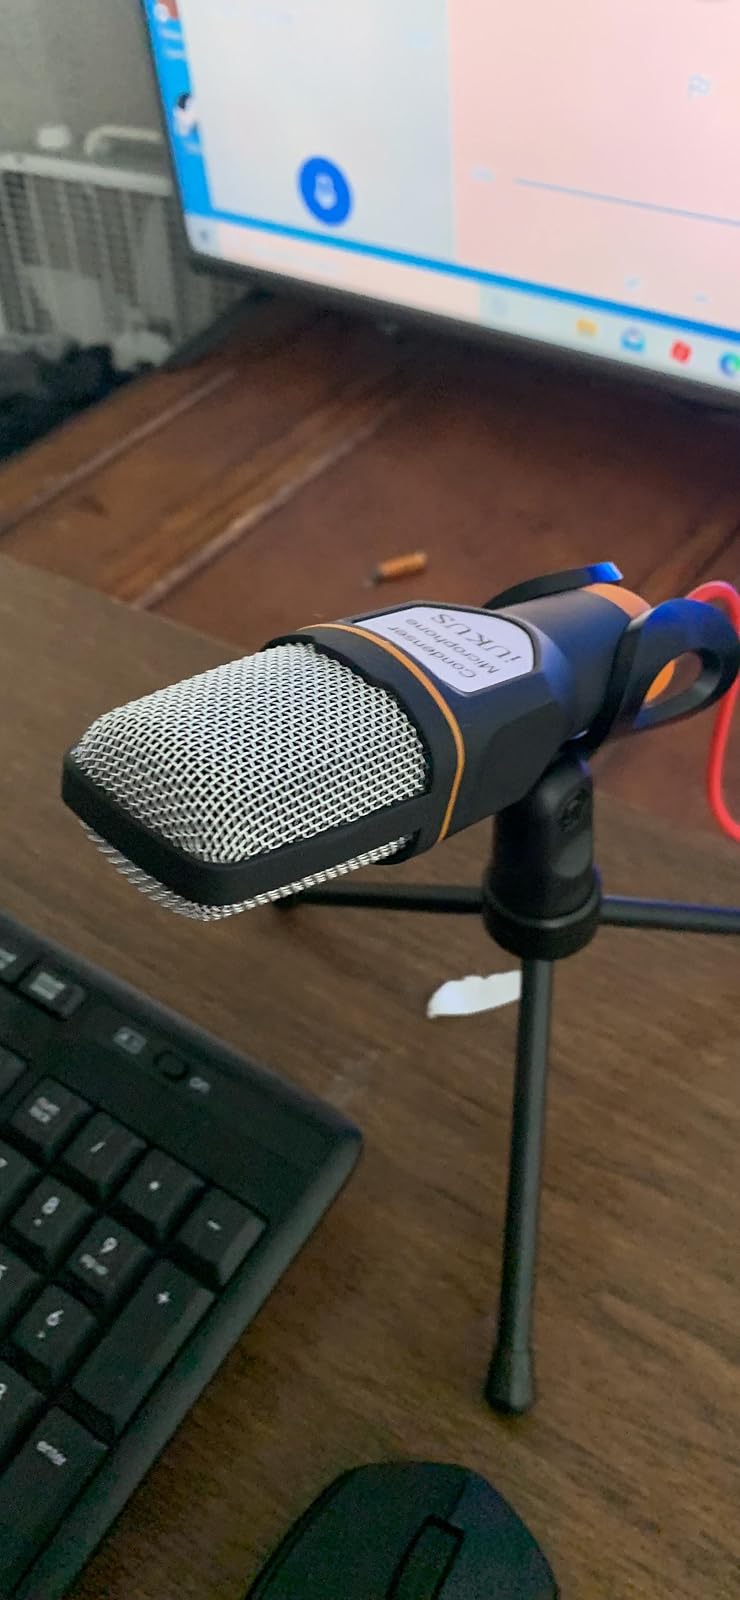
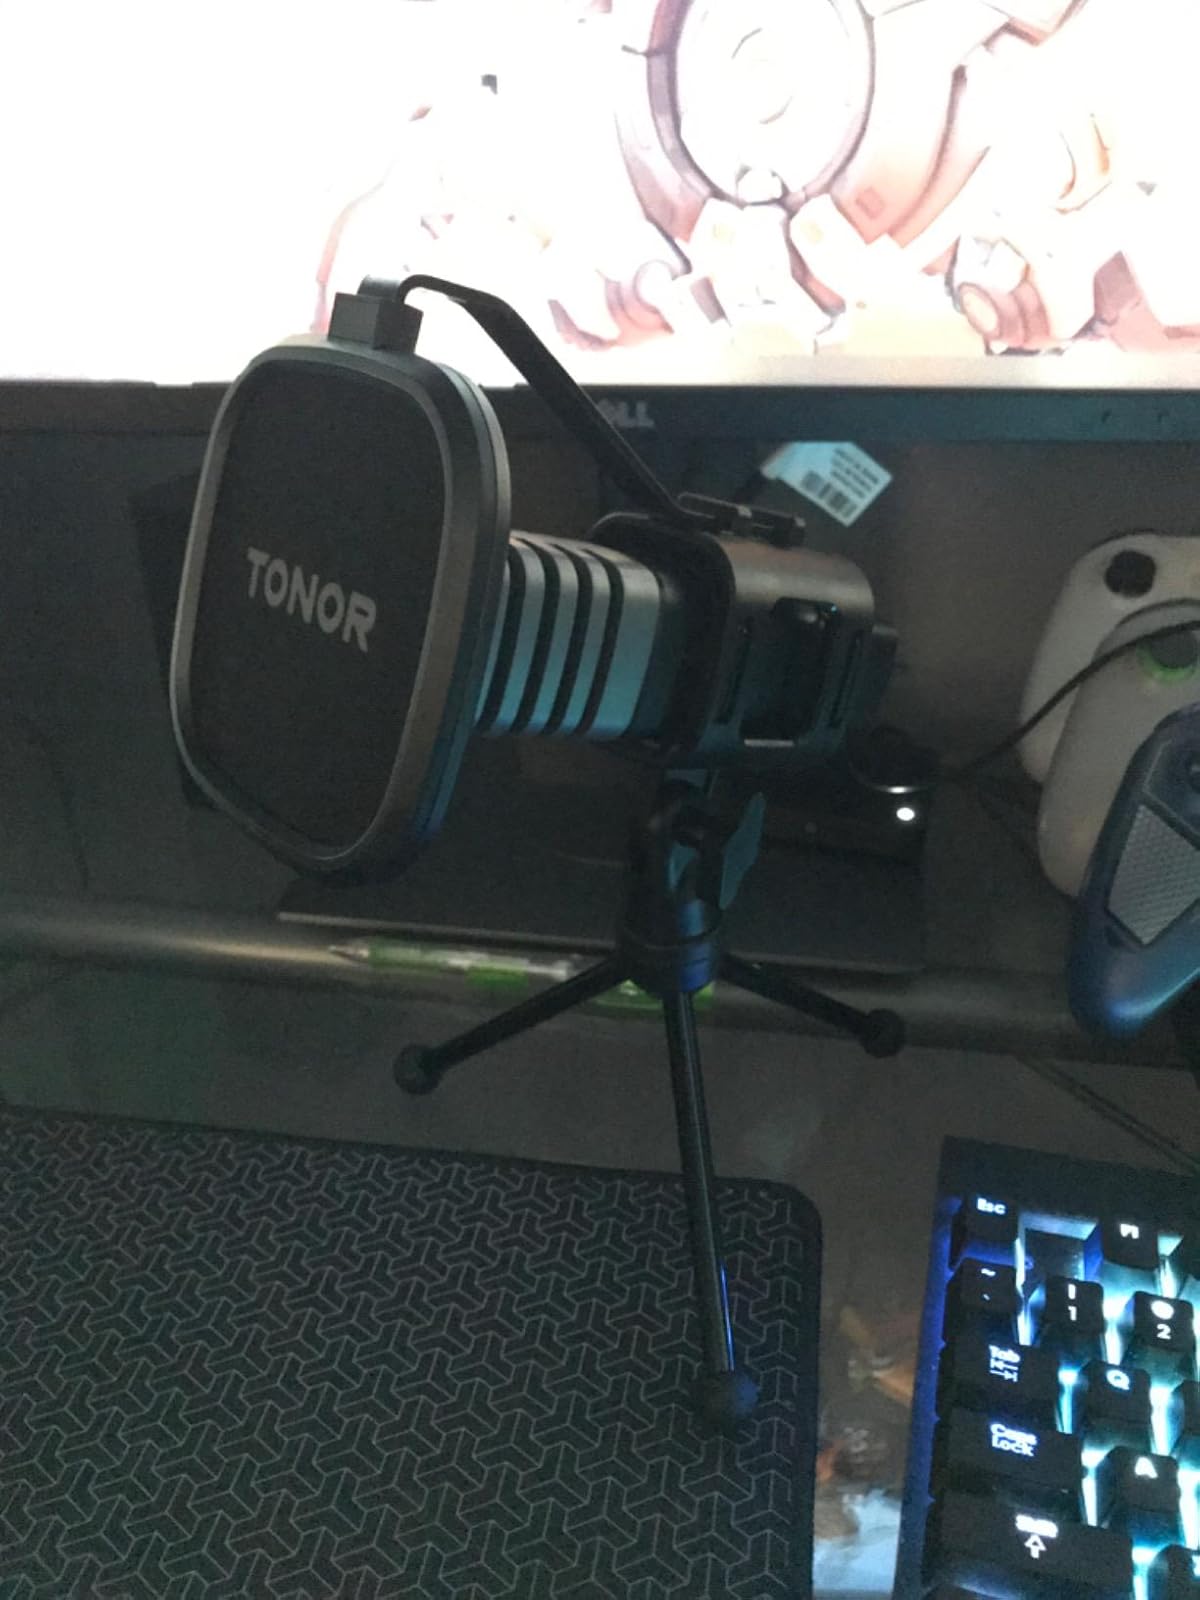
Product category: microphone
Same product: no